Bai Zhuoxuan

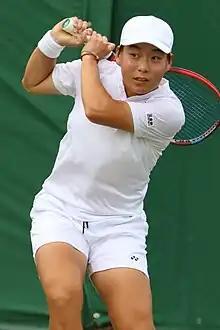
Bai at the 2023 Wimbledon Championships

Bai Zhuoxuan (Chinese: 白卓璇; born 16 November 2002) is a Chinese professional tennis player.